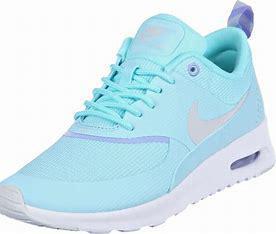
Brand: Nike
Model: Air Max Thea